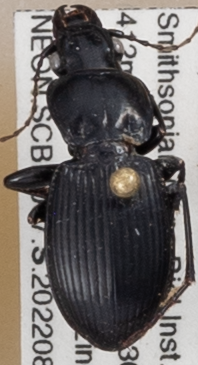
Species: Cyclotrachelus sigillatus
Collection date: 2022-08-11
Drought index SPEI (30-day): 1.28
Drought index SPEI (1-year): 1.082
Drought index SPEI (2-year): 0.764